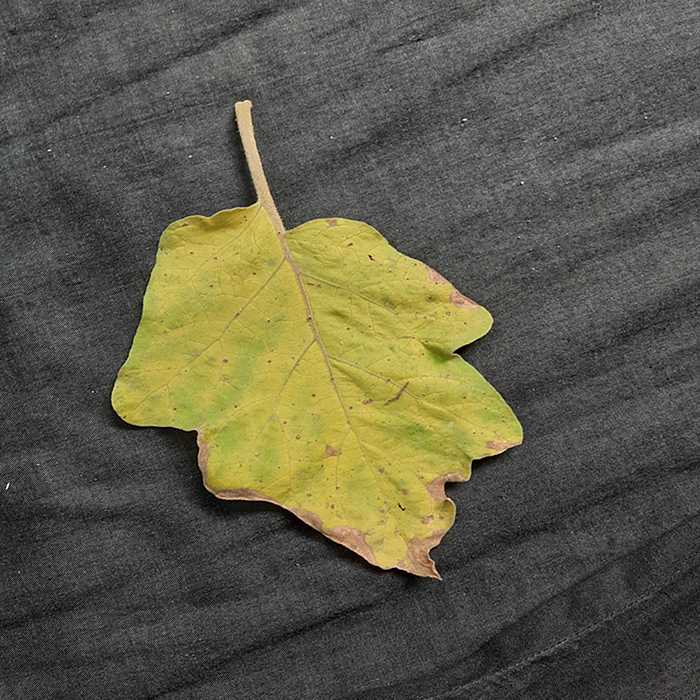
Plant: Eggplant
Label: Eggplant verticillium wilt